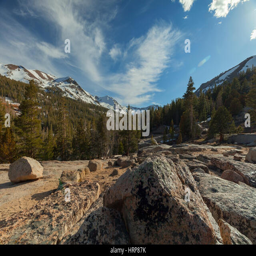
mountain pass in the mountains